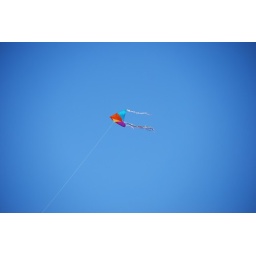
kite flying over the beach